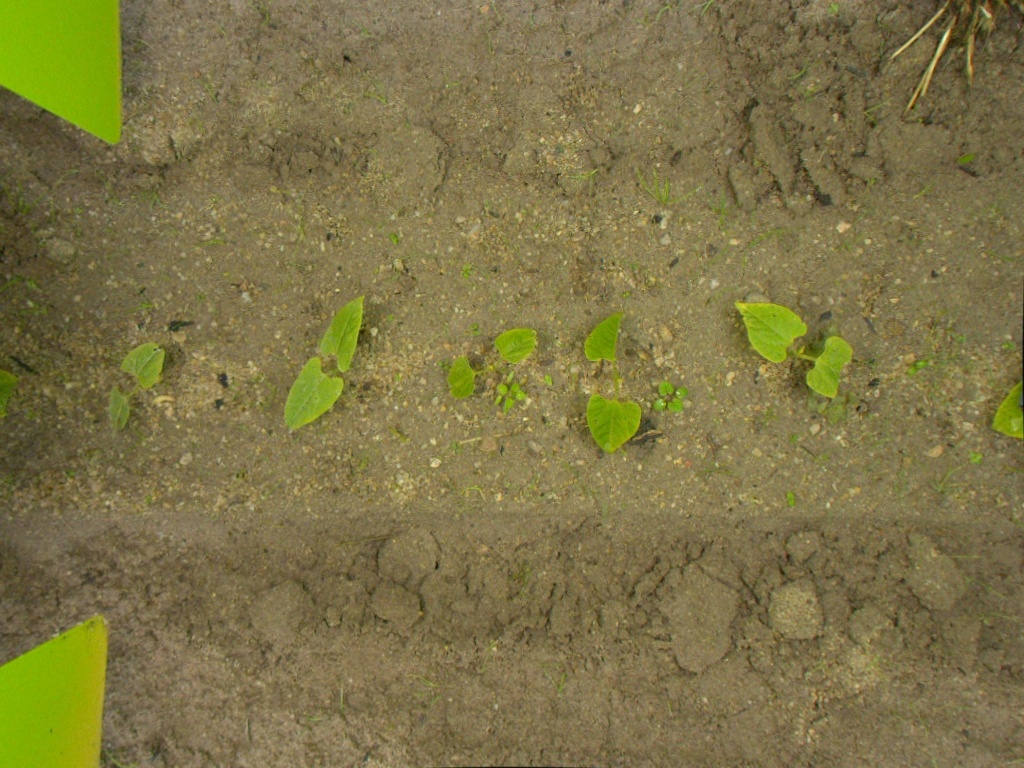
Crop: bean
Objects: bean, bean, bean, bean, bean